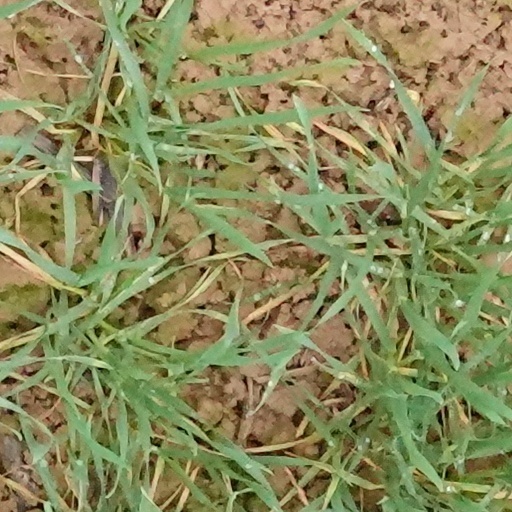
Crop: wheat